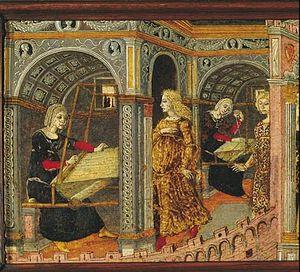
Pénélope devant son métier à tisser, peinture sur panneau de coffre, XVe siècle, Musée national de la Renaissance, Ecouen.
L’ordonnance de juin 1467, dite « ordonnance des Bannières » est un texte législatif édicté par le roi de France Louis XI. En 1467, Louis XI, engagé dans sa lutte avec les princes et Charles le Téméraire, décide de confier aux Parisiens la protection de la ville. Il ordonne à tous les gens de métiers et marchands de se mettre en état de porter des armes, et crée à cette fin 61 compagnies. Chaque compagnie regroupe un ou plusieurs corps de métiers, et s’identifie par une bannière. On peut ainsi connaître, pour le Paris du XVᵉ siècle, ce qu’étaient les métiers exercés dans la ville.